Roger Bacon

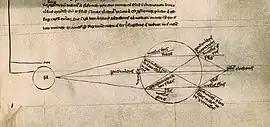
Bacon's diagram of light being refracted by a spherical container of water

Bacon's 1267 "Greater Work", the ', contains treatments of mathematics, optics, alchemy, and astronomy, including theories on the positions and sizes of the celestial bodies. It is divided into seven sections: "The Four General Causes of Human Ignorance" ('), "The Affinity of Philosophy with Theology" ('), "On the Usefulness of Grammar" ('), "The Usefulness of Mathematics in Physics" ('), "On the Science of Perspective" ('), "On Experimental Knowledge" ('), and "A Philosophy of Morality" (').